Antonio López (footballer, born 1981)

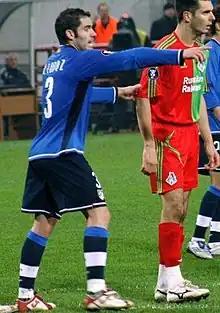
López in action for Atlético Madrid in 2007

Antonio López Guerrero (born 13 September 1981) is a Spanish former professional footballer who played mainly as a left-back.